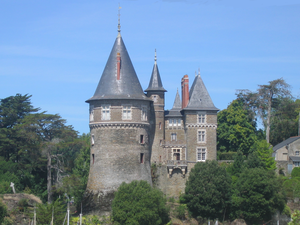
Pornic est une commune de l'Ouest de la France, située dans le département de la Loire-Atlantique, en région Pays de la Loire.
Le château de Pornic se situe dans la commune de Pornic, à 50 km de Nantes.
Cet article recense les monuments historiques en Loire-Atlantique, en France, répertoriés sur la base Mérimée.